Puplinge

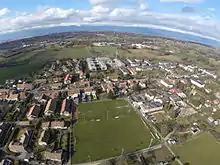
Puplinge, aerial view

Of the built up area, housing and buildings made up 13.2% and transportation infrastructure made up 5.6%. while parks, green belts and sports fields made up 1.5%. Out of the forested land, 0.8% of the total land area is heavily forested and 3.8% is covered with orchards or small clusters of trees. Of the agricultural land, 59.4% is used for growing crops and 6.8% is pastures, while 7.9% is used for orchards or vine crops.